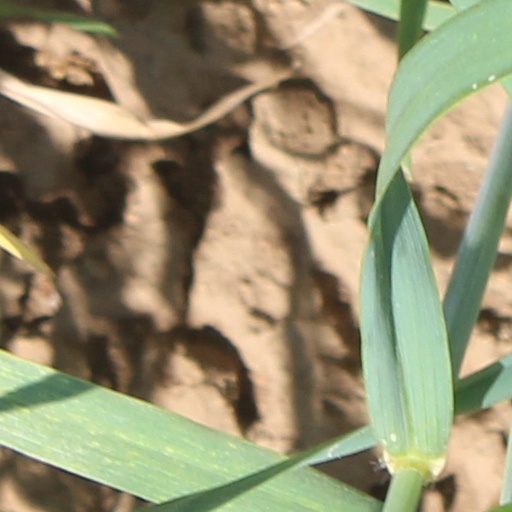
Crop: wheat